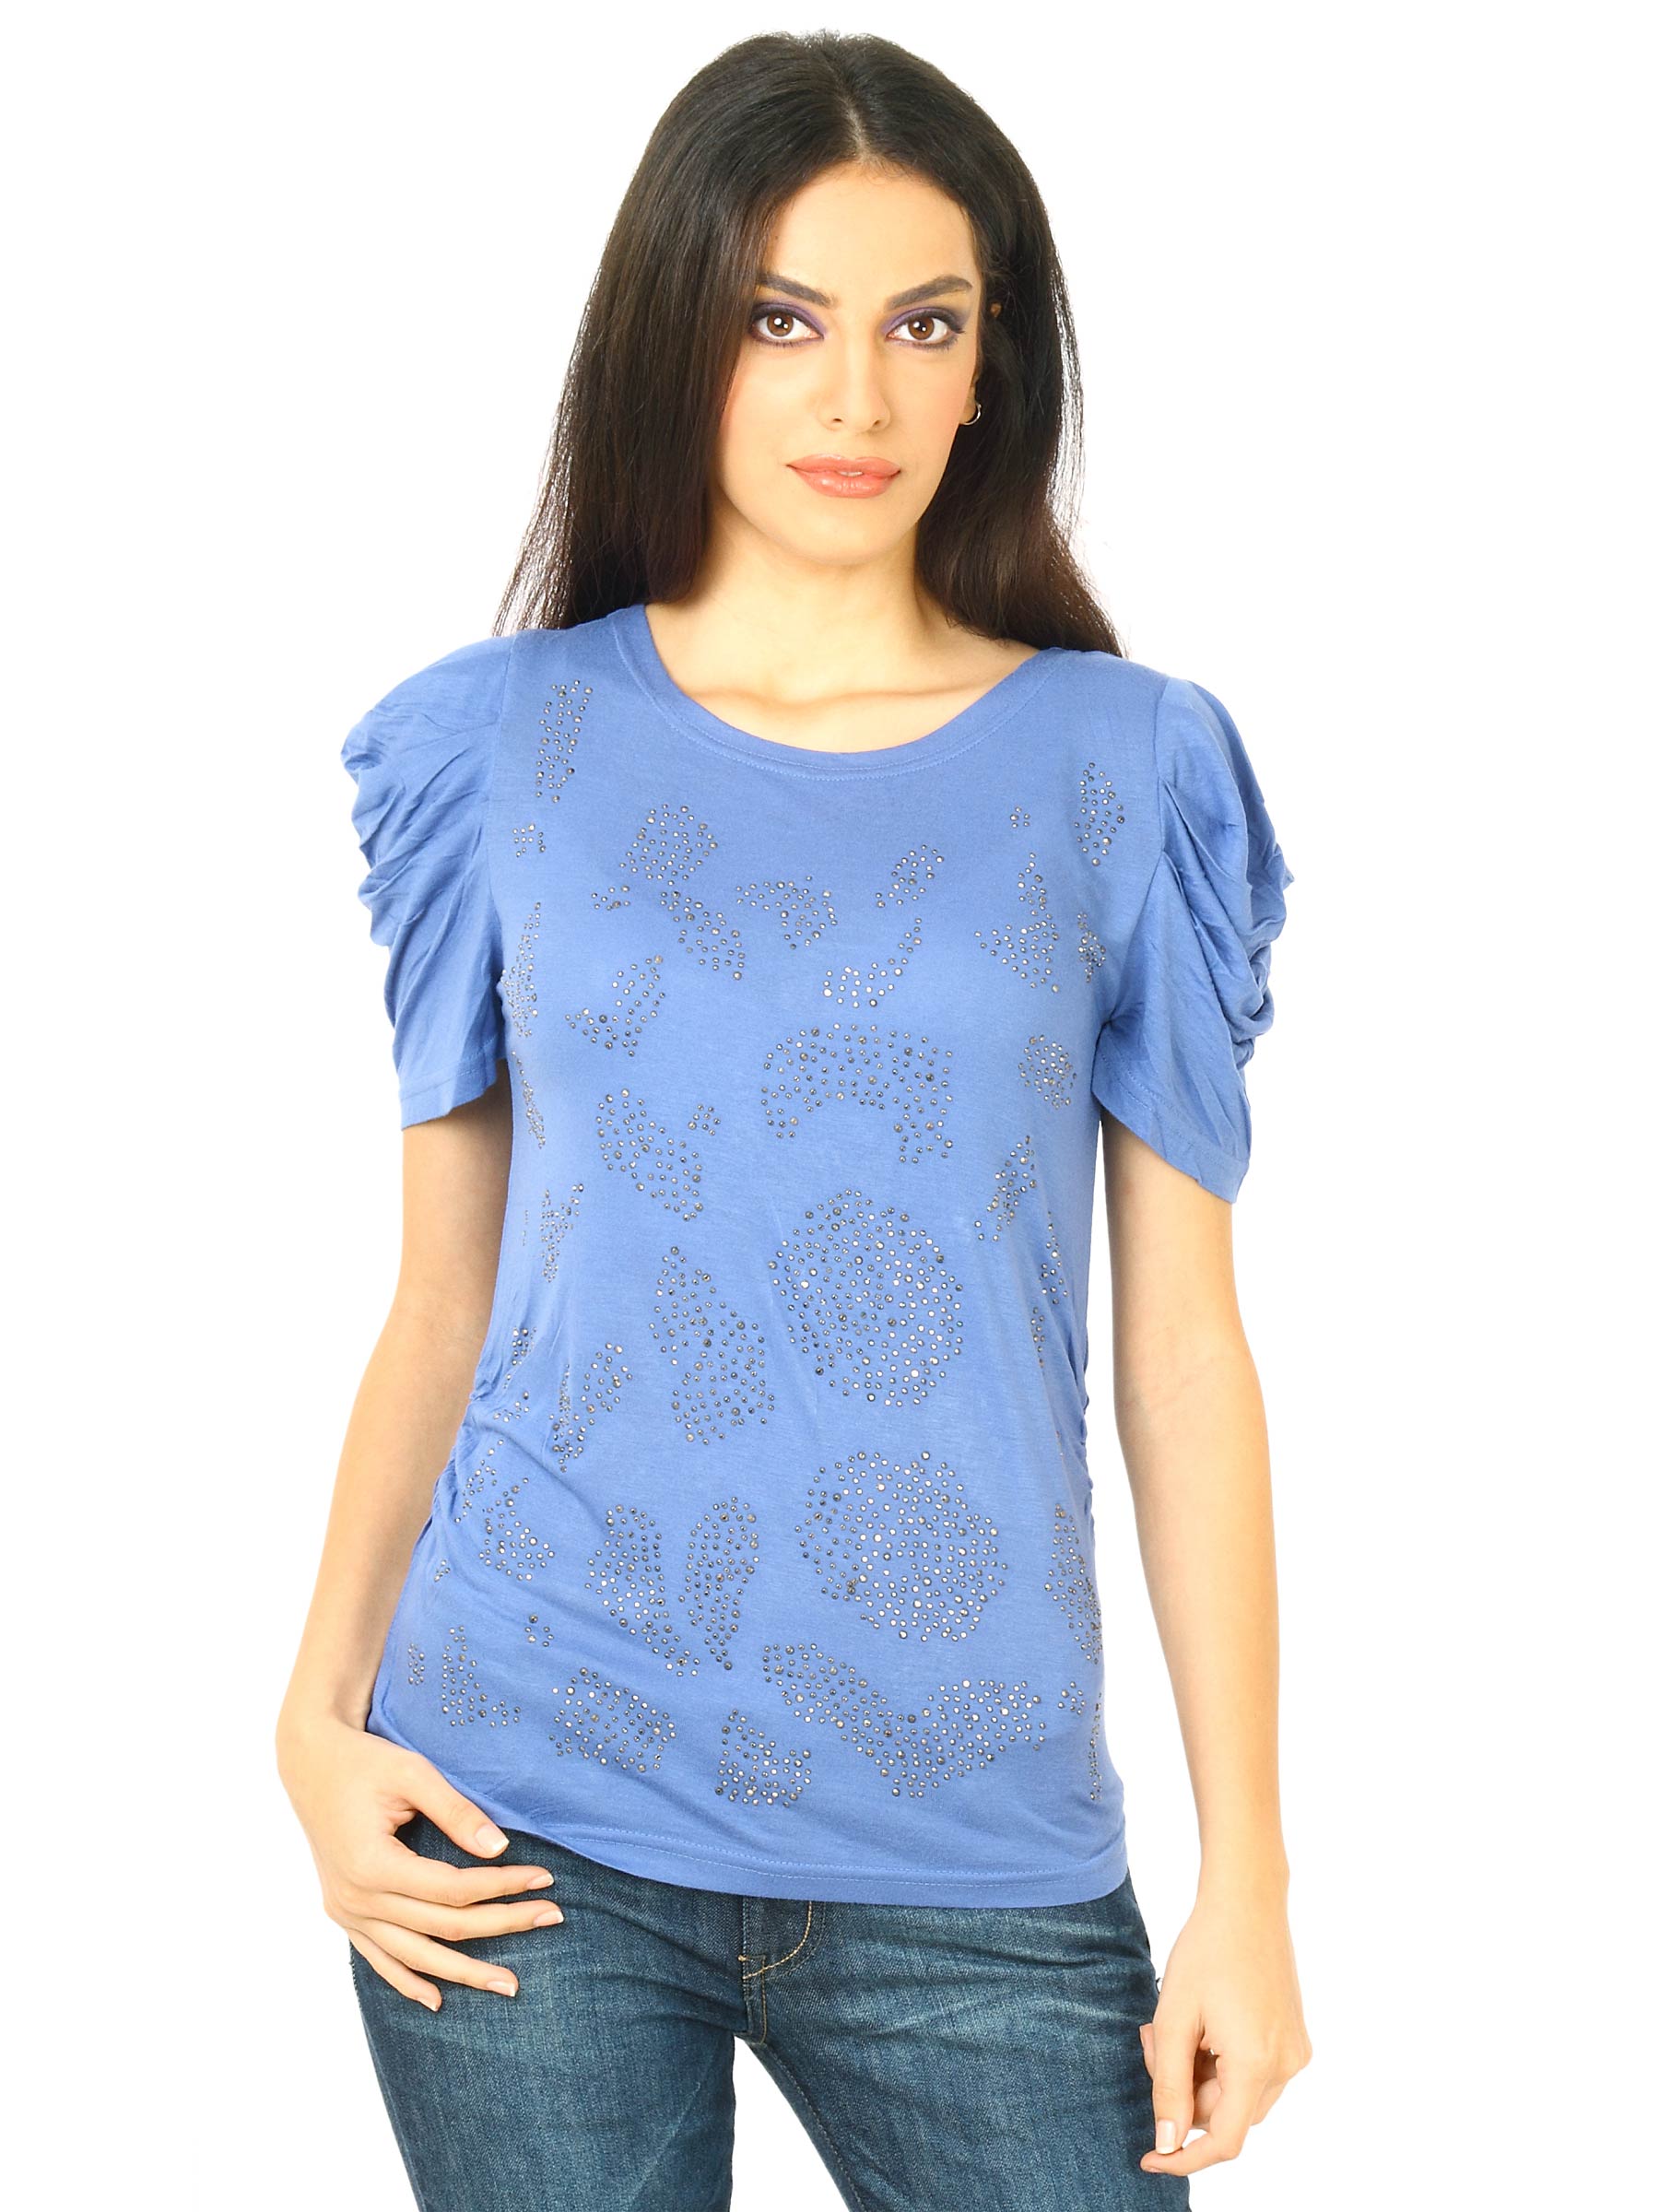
Flying Machine Women RN HS Blue Tshirts
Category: Apparel / Topwear / Tops
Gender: Women
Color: Blue
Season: Fall 2011
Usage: Casual